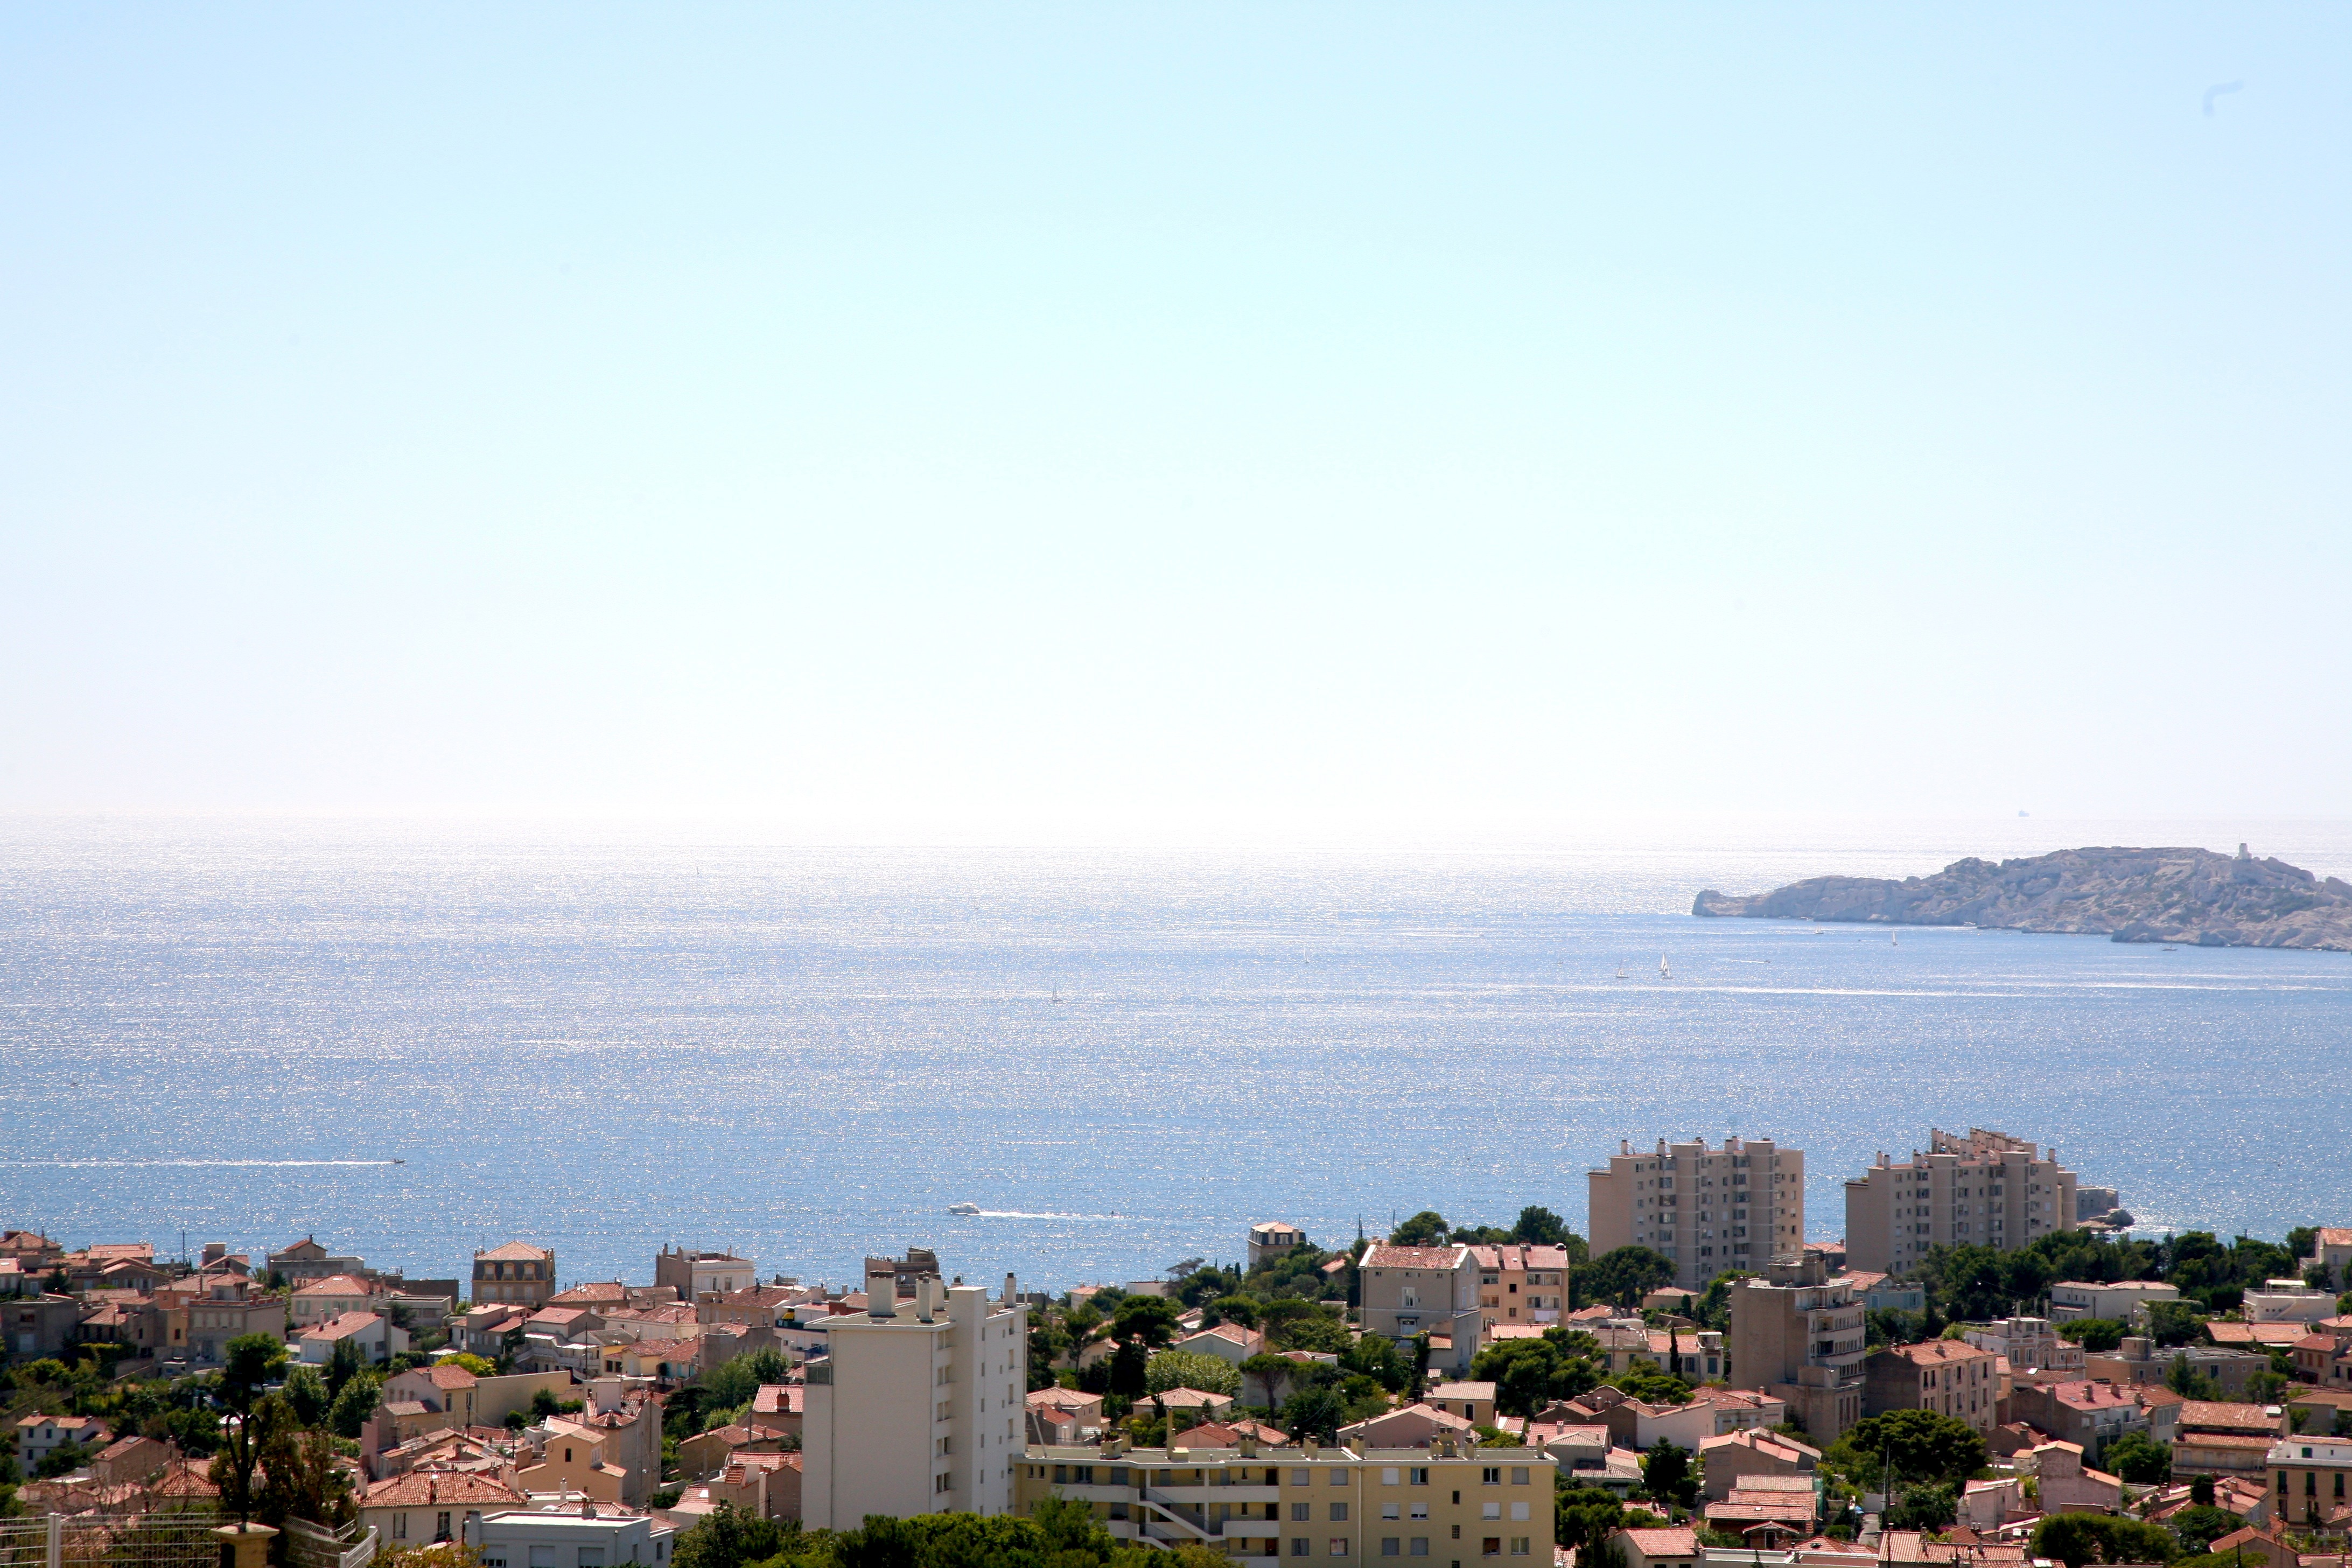
beach, sea, coast, ocean, horizon, skyline, shore, cityscape, panorama, vacation, france, bay, mer, soleil, francia, mditerrane, frankrijk, frankreich, marseille, cape, bouchesdurhone, marseilles, endoume, frioul